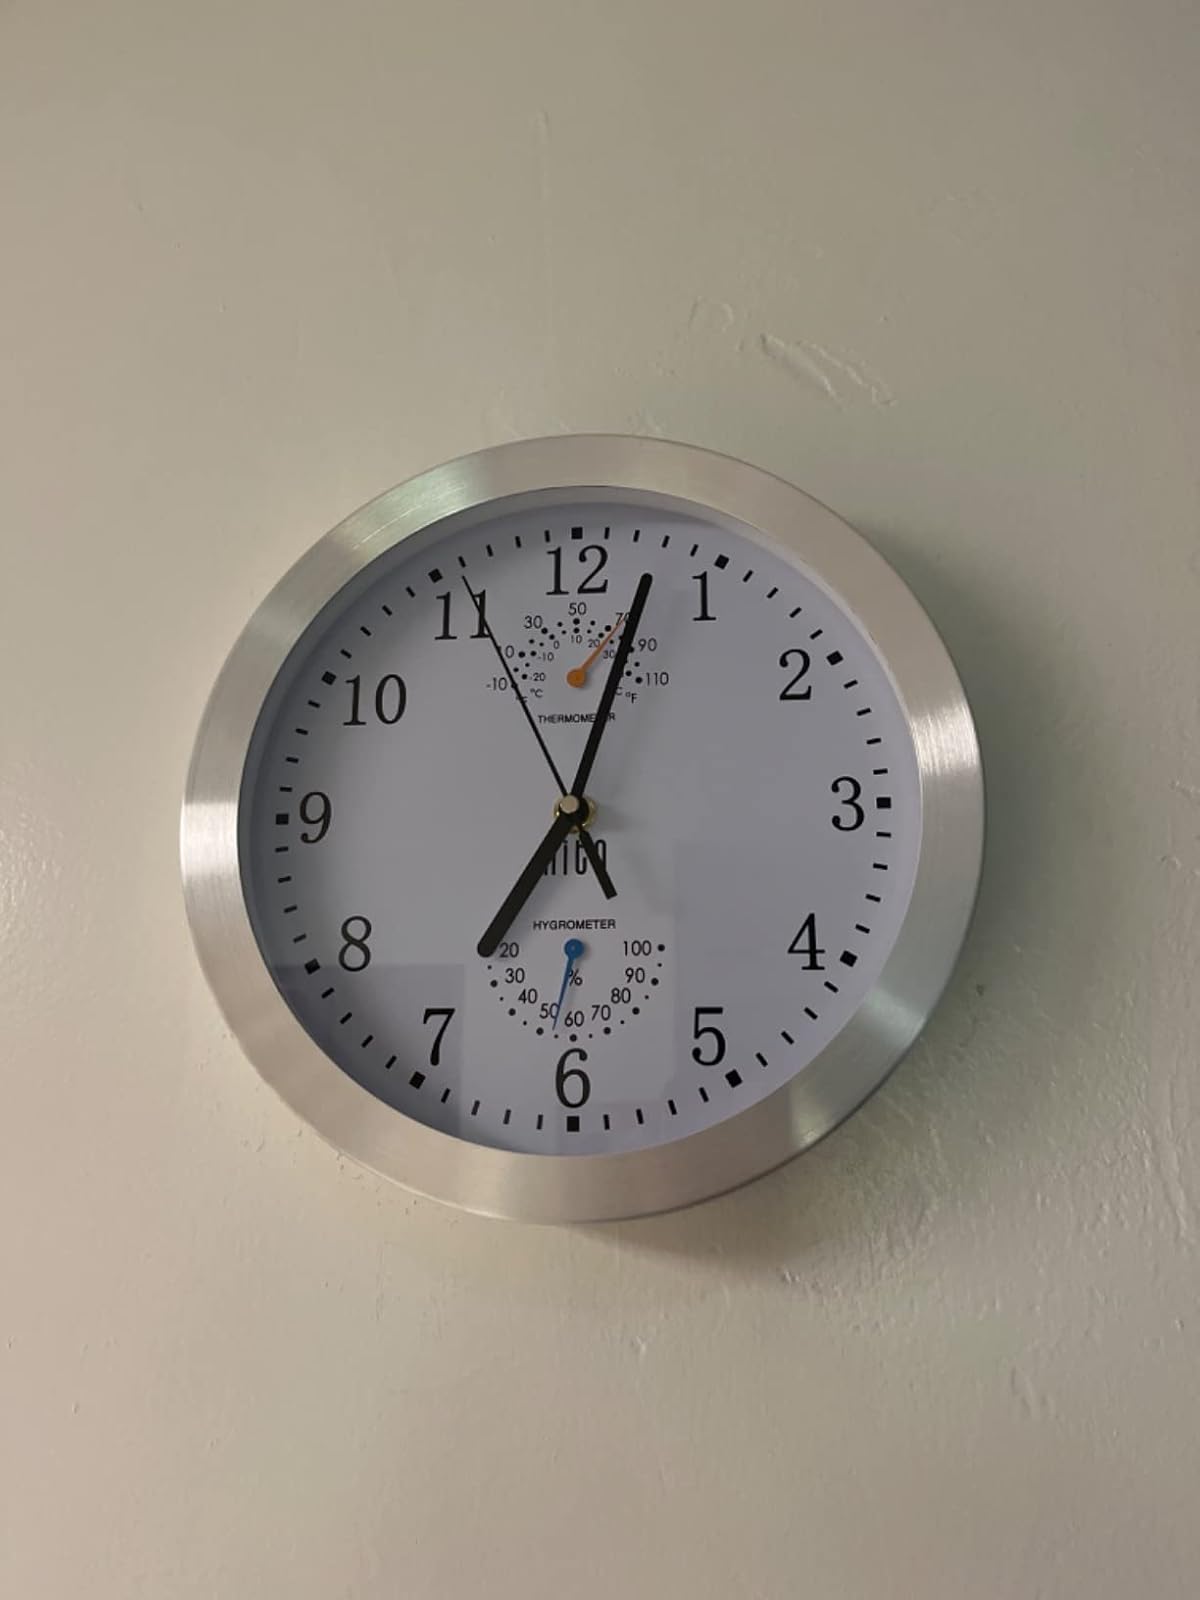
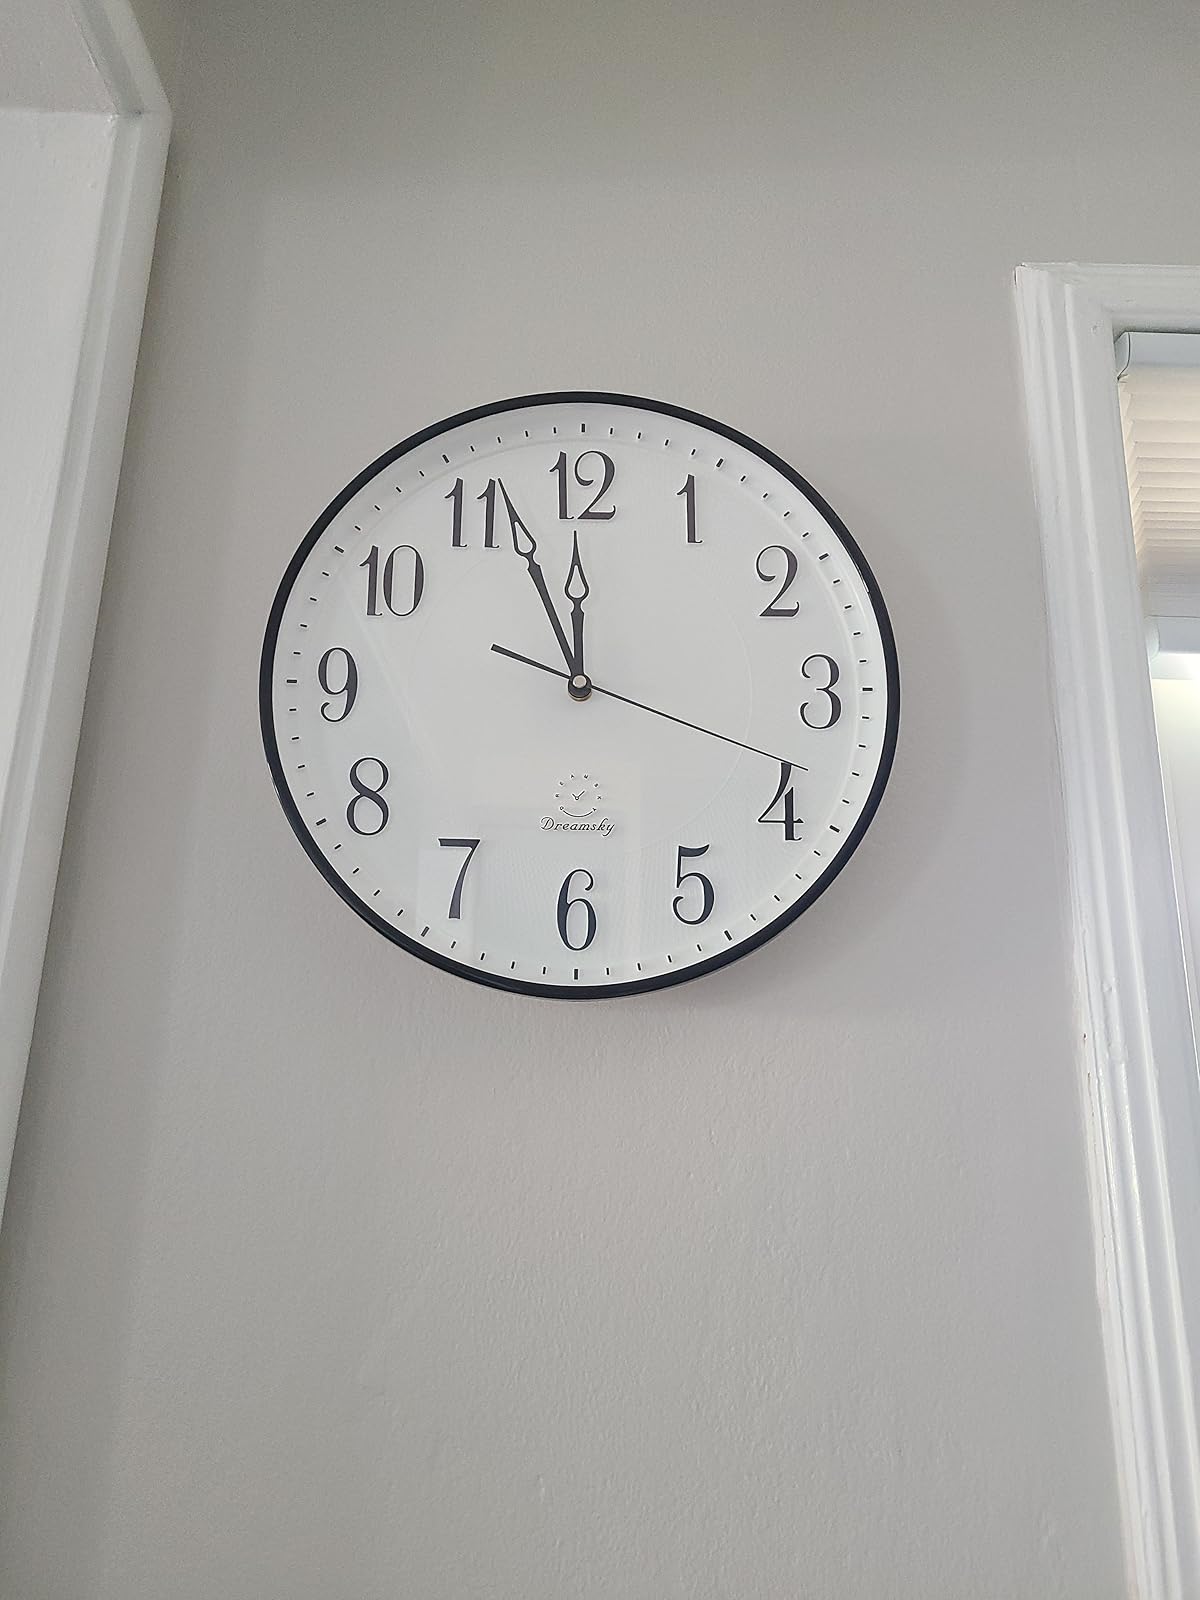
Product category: clock
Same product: no